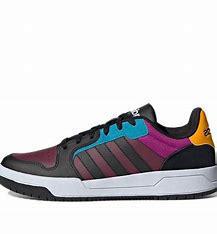
Brand: adidas
Model: neo Adidas NEO Entrap